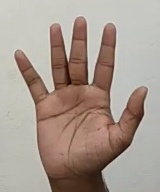
ASL sign: 5